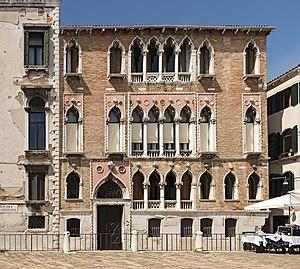
Le Campo Sant'Angelo, ou, en vénitien, campo Sant 'Anzolo, est une place de Venise, située dans le sestiere de San Marco, au milieu du parcours reliant le campo Manin et le campo Santo Stefano. Le campo doit son nom à l'église homonyme qui se tenait là.
La famille Gritti, est une famille patricienne de Venise, présente à la fondation de la ville, est originaire de Altino. Toujours dans le rang des nobles, elle donna un doge, des procurateur de Saint-Marc et des généraux d'Armée à la cité.